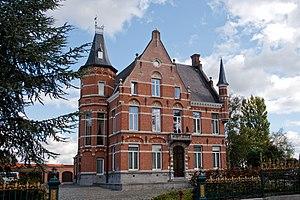
Cette page regroupe l'ensemble des monuments classés de la ville belge de Saint-Nicolas.